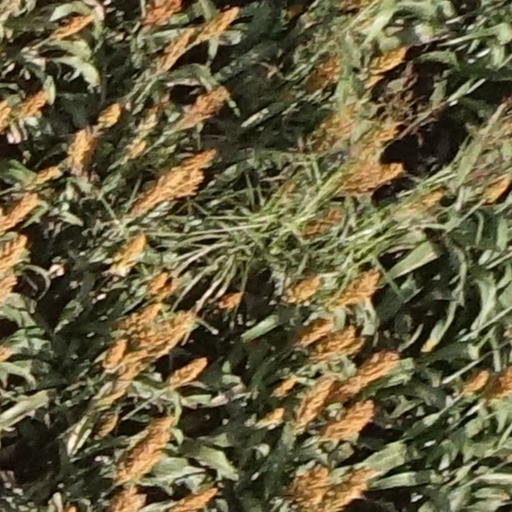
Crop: sorghum